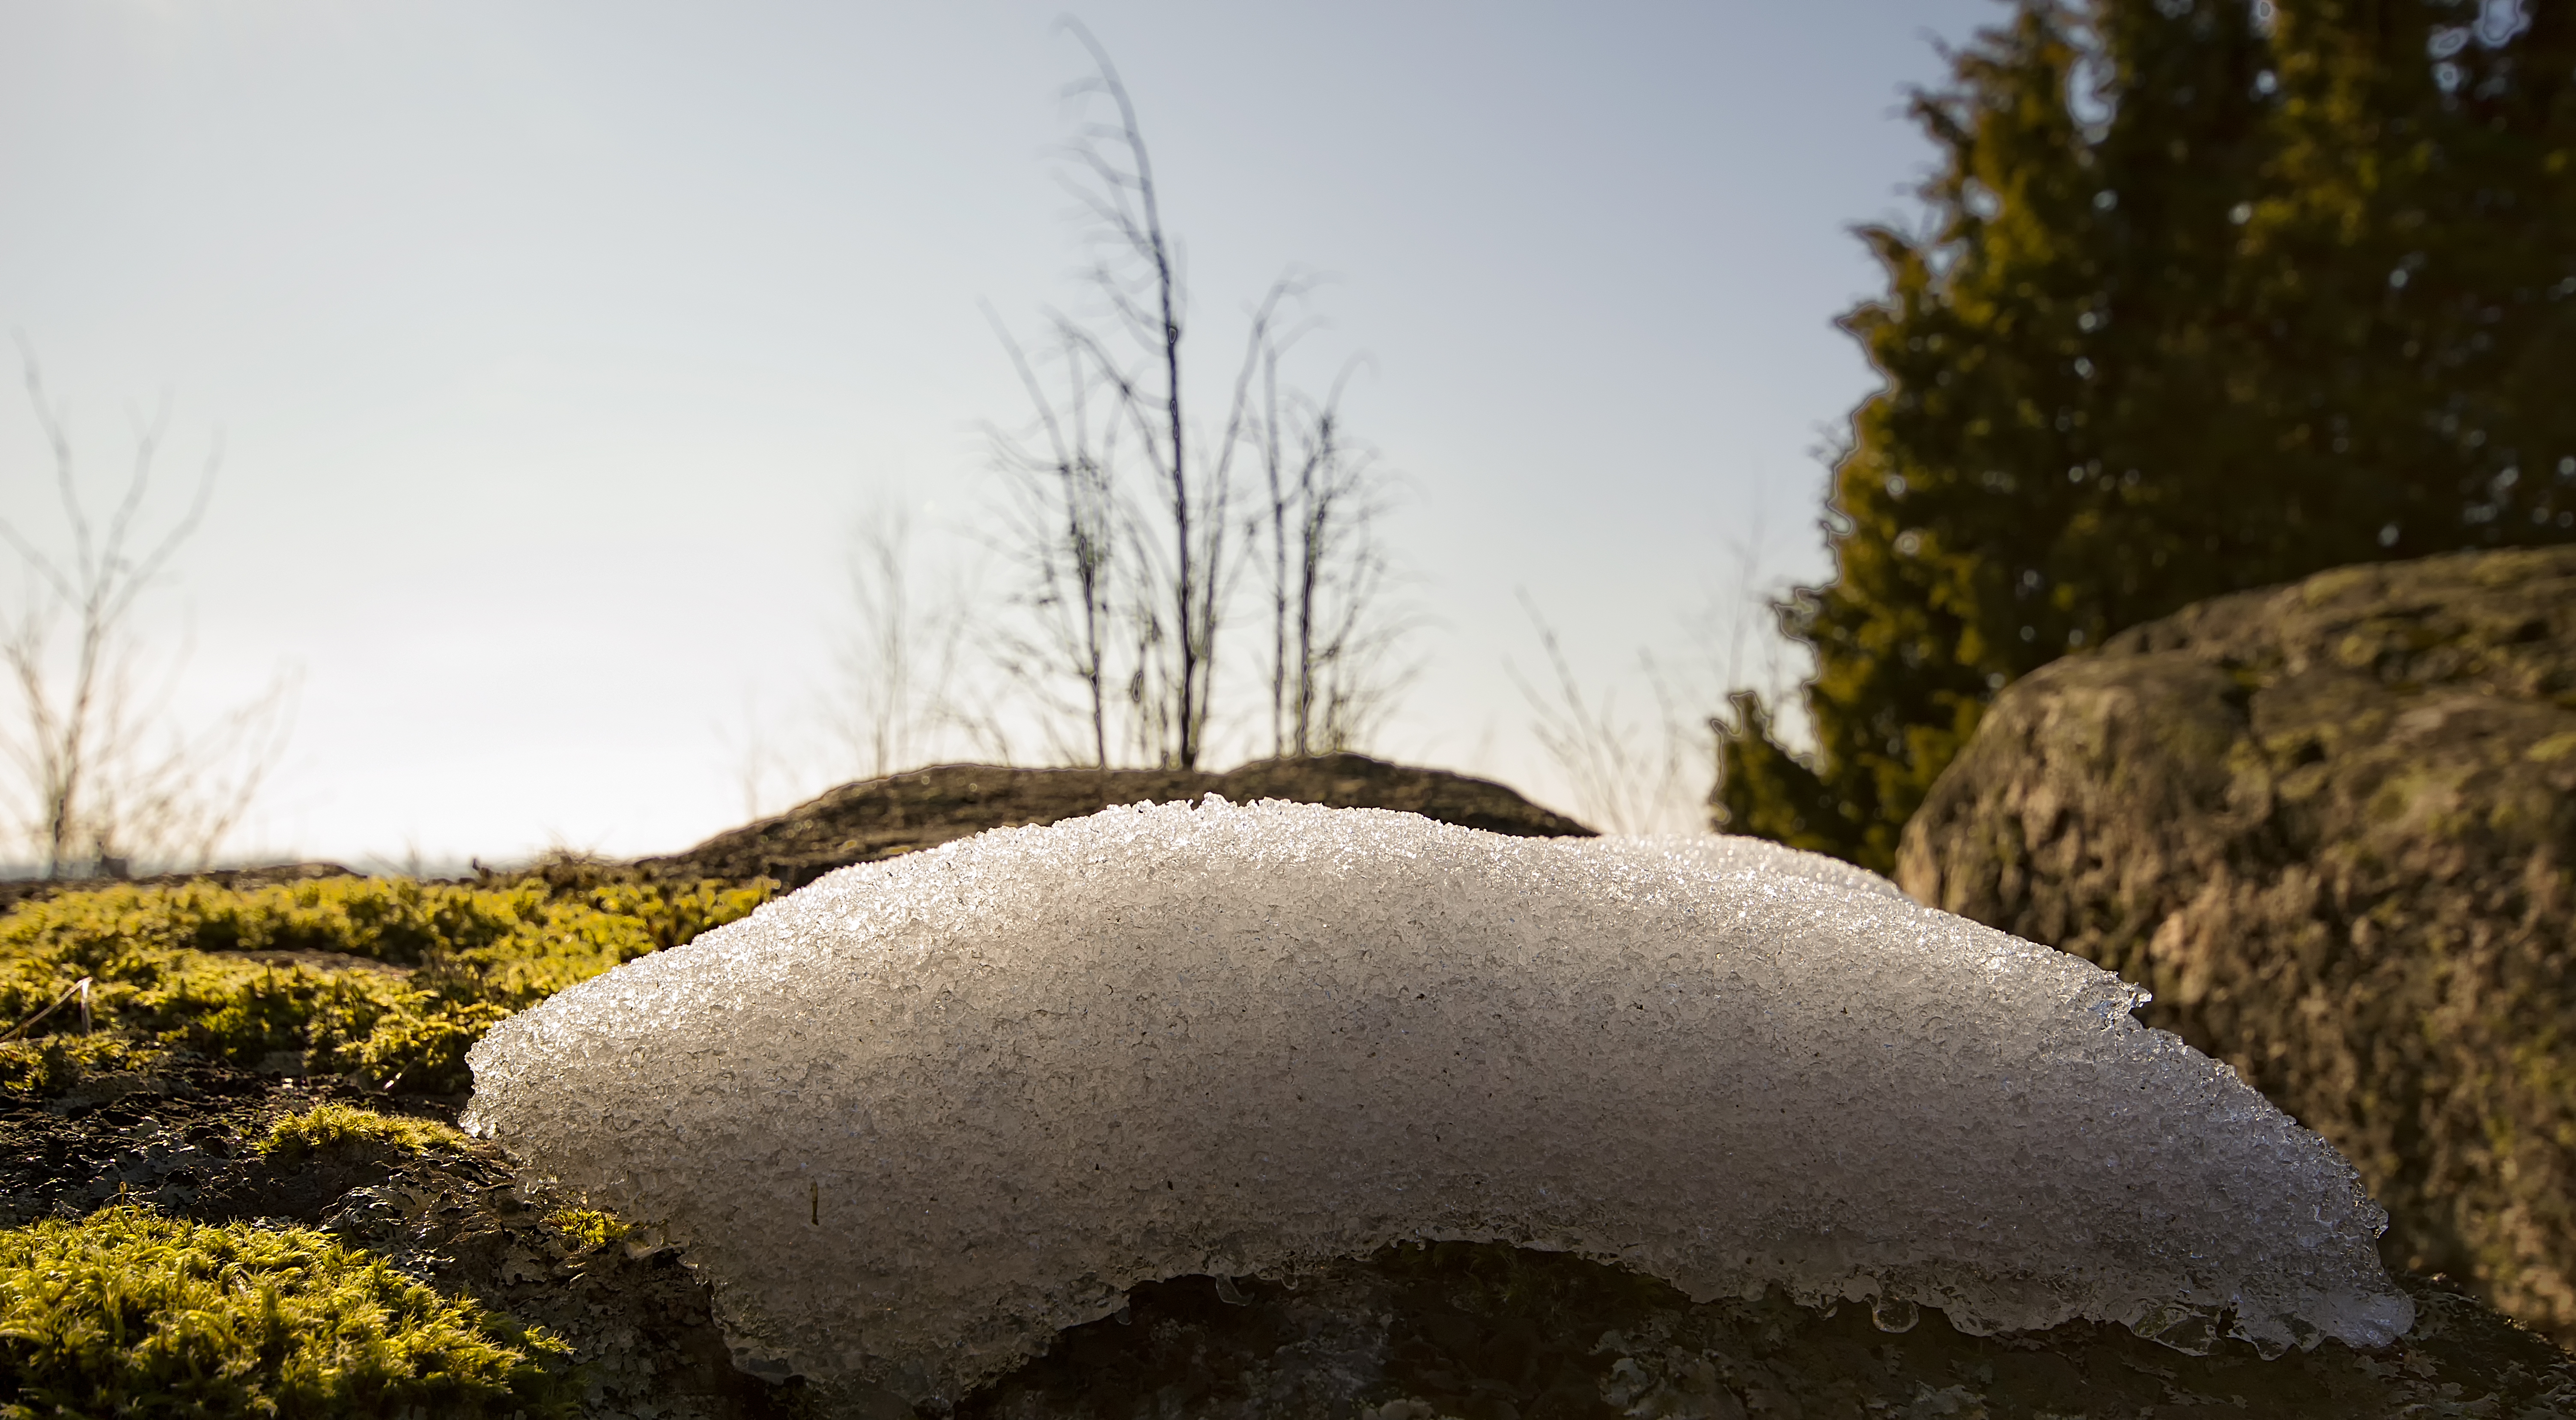
landscape, tree, nature, grass, rock, branch, snow, winter, plant, sky, sunlight, morning, leaf, flower, moss, autumn, weather, soil, season, trees, finland, helsinki, pihlajam ki